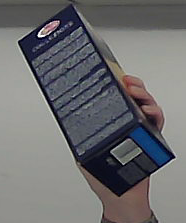
Product: barilla_lasagne